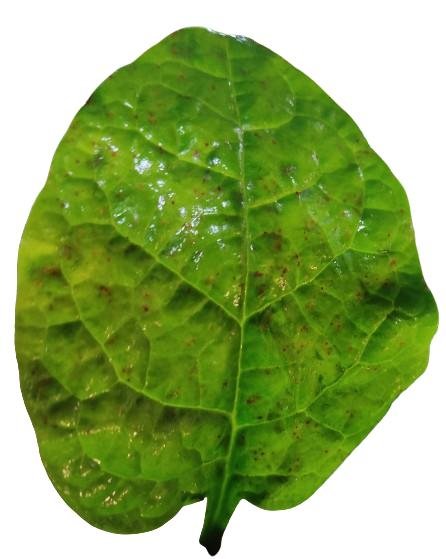
Label: Bacterial-Spot